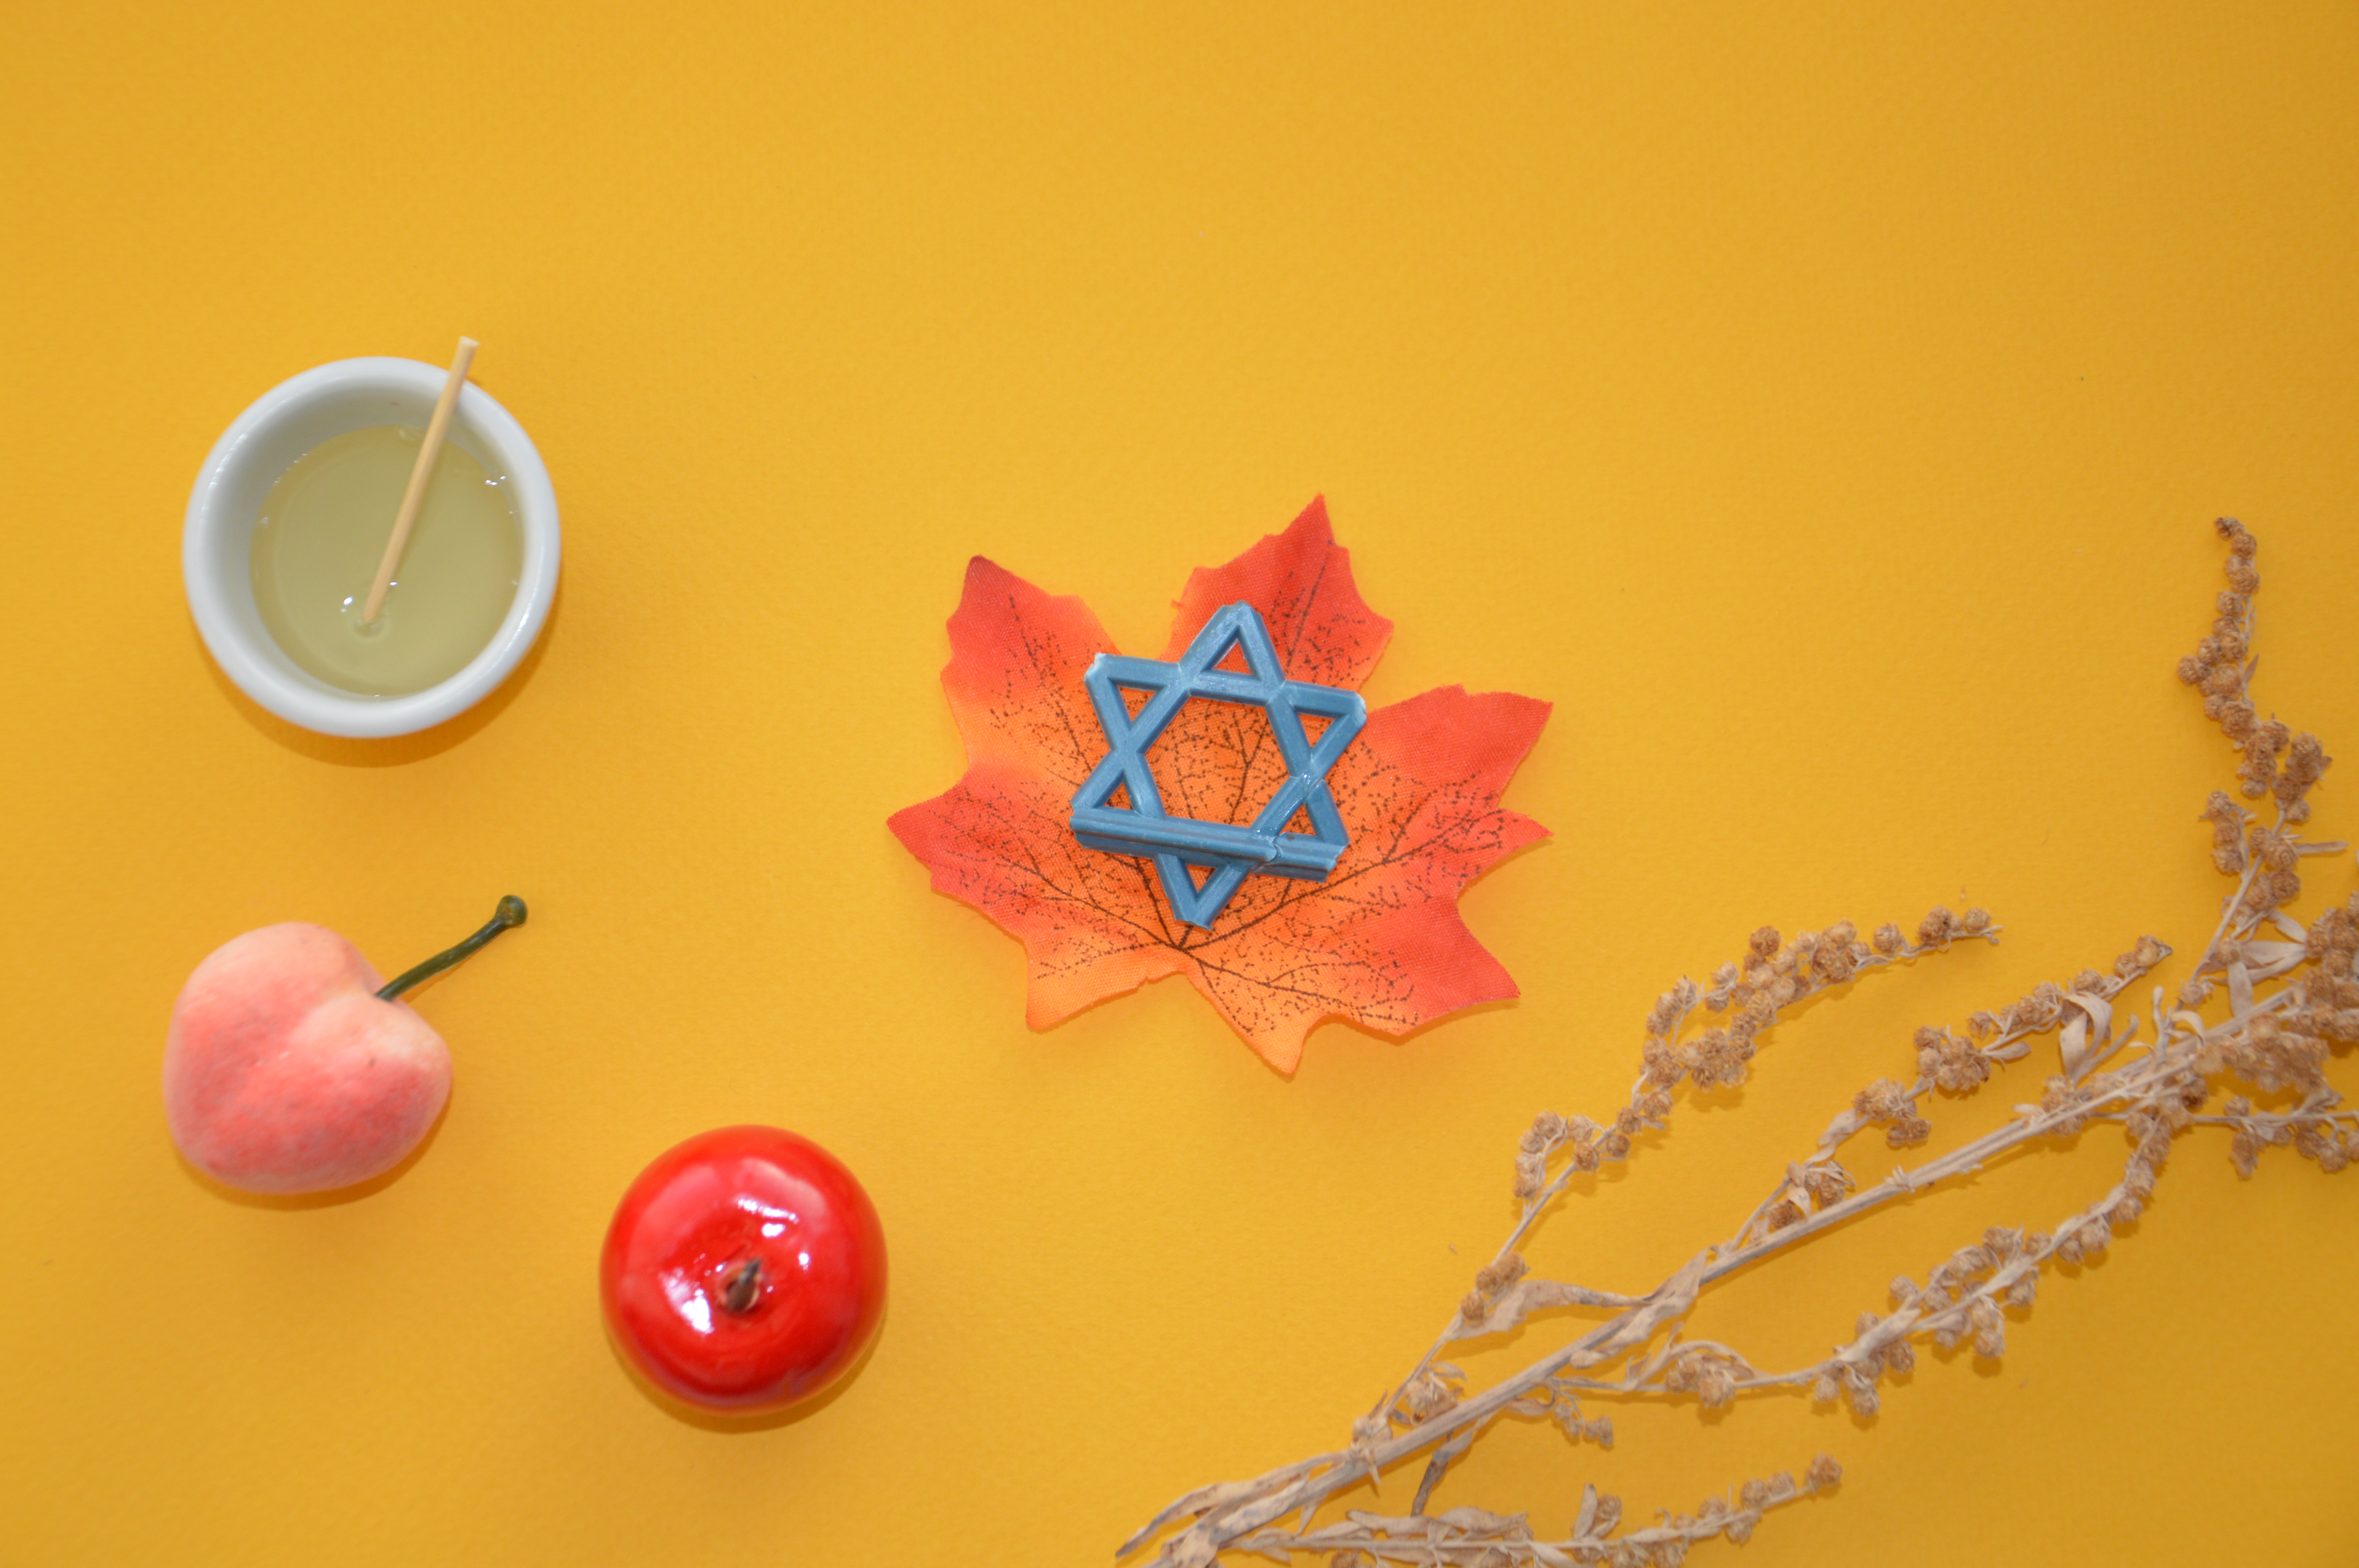
hashanah, rosh, honey, judaism, holiday, jewish, new, hashana, year, background, celebration, apple, symbol, religion, table, traditional, judaic, view, wooden, tradition, pomegranate, torah, design, top, concept, culture, food, tova, shanah, ritual, plant, font, art, ornament, twig, astronomical object, circle, toy, electric blue, tree, star, fashion accessory, graphics, logo, sky, petal, macro photography, happy, jewellery, button, carmine, still life photography, illustration, pattern, still life, ceiling, coquelicot, graphic design, plant stem, heart, paper product, visual arts